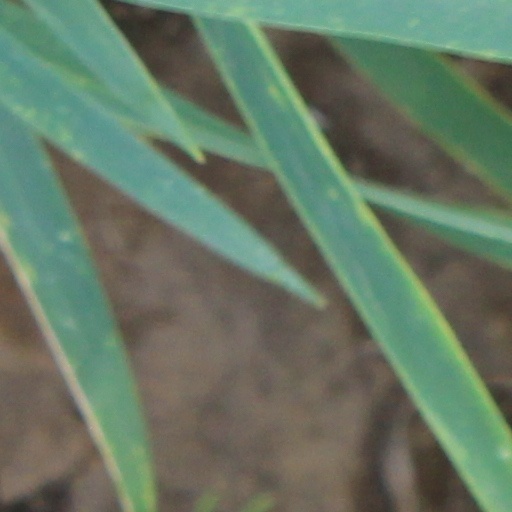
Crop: wheat